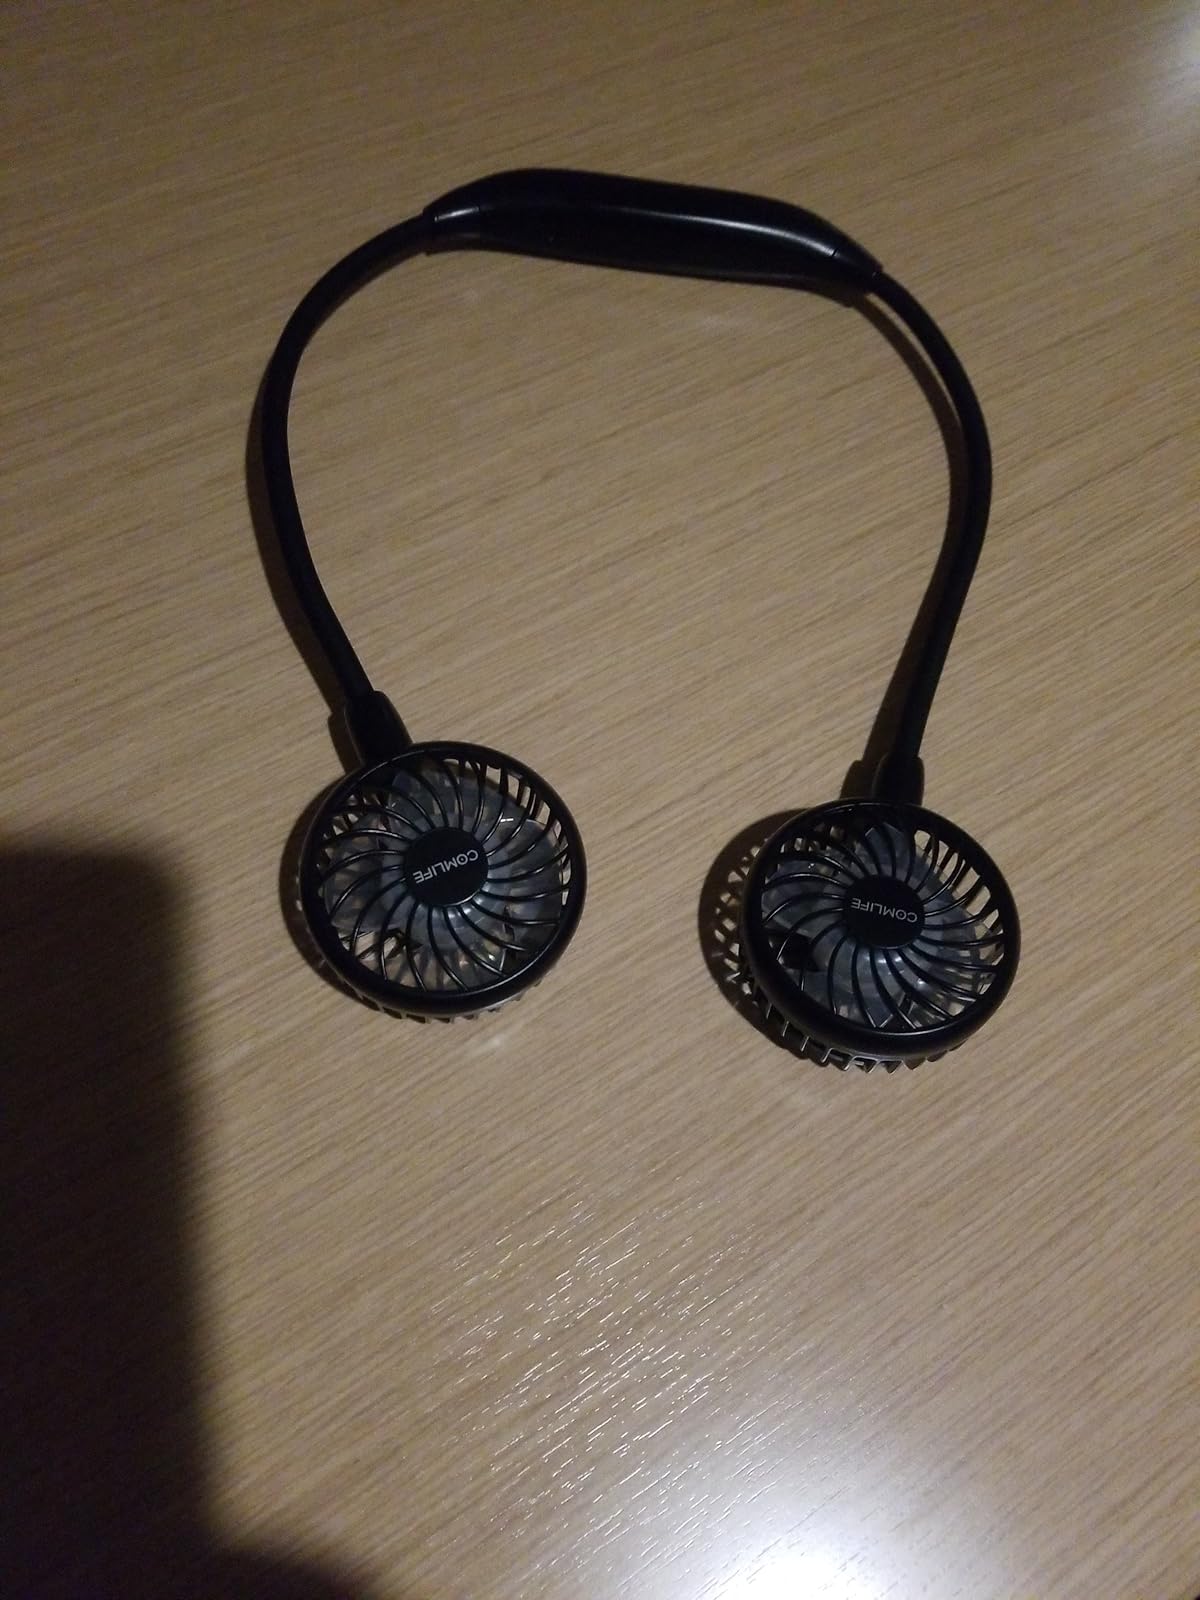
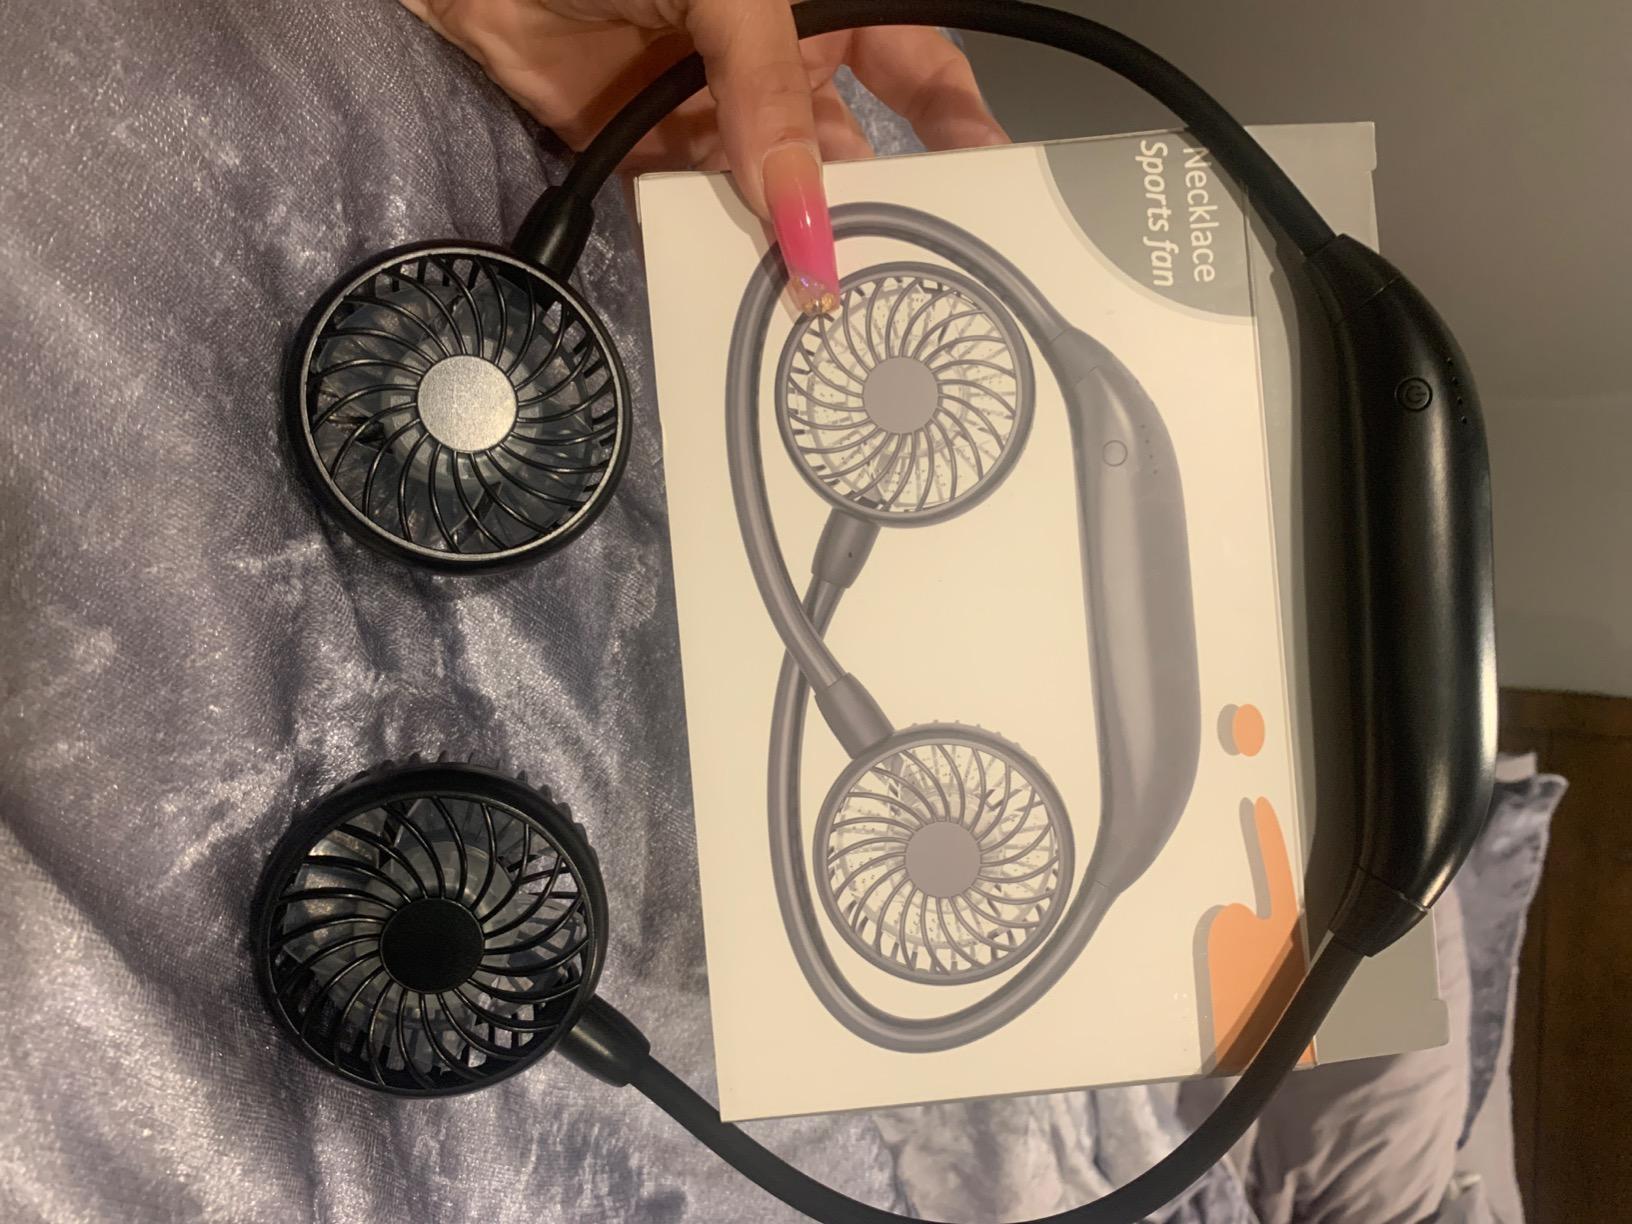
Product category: fan
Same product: yes